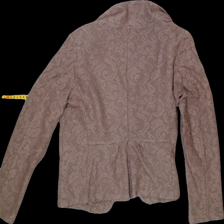
View: back
Type: Blazer
Category: Ladies
Brand: Not Applicable
Colors: Beige
Material: 30%cotton 50%viscose 20%polyester
Pattern: Lace
Size: L
Trend: No trend
Stains: Yes
Price range: <50
Recommended usage: Export